Tim Armstrong

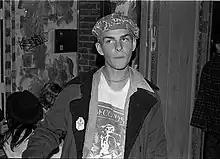
Armstrong in 1987

Basic Radio was founded in 1985 and included Matt Freeman and Tim Armstrong. The band never released any albums or EPs, but recorded demos and were featured on local compilations. Two years later they broke up, and Operation Ivy was founded shortly after.